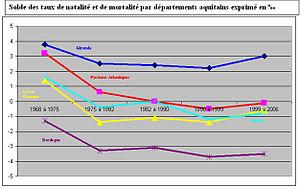
Solde des taux de natalité et de mortalité pour les départements de l'Aquitaine exprimé en ‰ (1968-2006)
L'Aquitaine est une ancienne région administrative du Sud-Ouest de la France. Elle comprenait cinq départements : la Dordogne, la Gironde, les Landes, le Lot-et-Garonne et les Pyrénées-Atlantiques. Son chef-lieu, Bordeaux, en était aussi la plus grande ville. Cette région administrative tirait son nom d'une partie de la Gaule, dont les contours ont évolué depuis l'Antiquité pour se fixer au XIIᵉ siècle à l'ensemble du Poitou, du Limousin, de l'Angoumois, de la Saintonge, du Périgord et de la Gascogne regroupés autour de Bordeaux dans le Duché d'Aquitaine. Ses habitants étaient appelés les Aquitains.